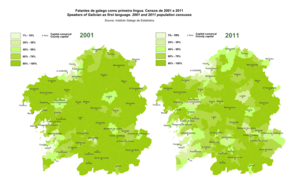
Le galicien est la langue romane traditionnellement parlée en Galice, ainsi que dans certaines zones occidentales des Asturies, des provinces de León et Zamora et dans trois localités d'Estrémadure. En Galice il a le statut de langue propre, et est coofficiel avec le castillan, langue officielle de l'État. Le galicien est également utilisé par la diaspora galicienne dans d'autres régions d'Espagne, notamment en Catalogne, ainsi que dans d'autres régions du monde, en particulier en Amérique latine.